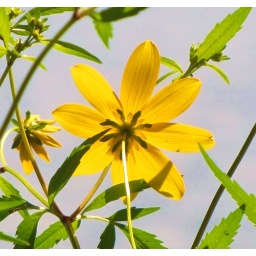
Closeup of yellow flowers on nature walk at Pymatuning near Linesville spillway